Bartolomeo Biscaino

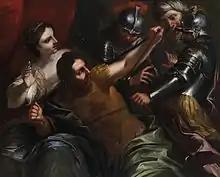
"Samson and Delilah" by Bartolomeo Biscaino, 1657

Bartolomeo Biscaino (1632–1657) was an Italian painter of the Baroque period, active in his native Genoa.